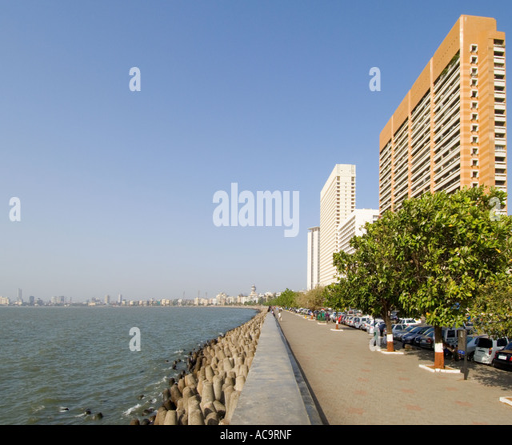
a wide angle view against a blue sky